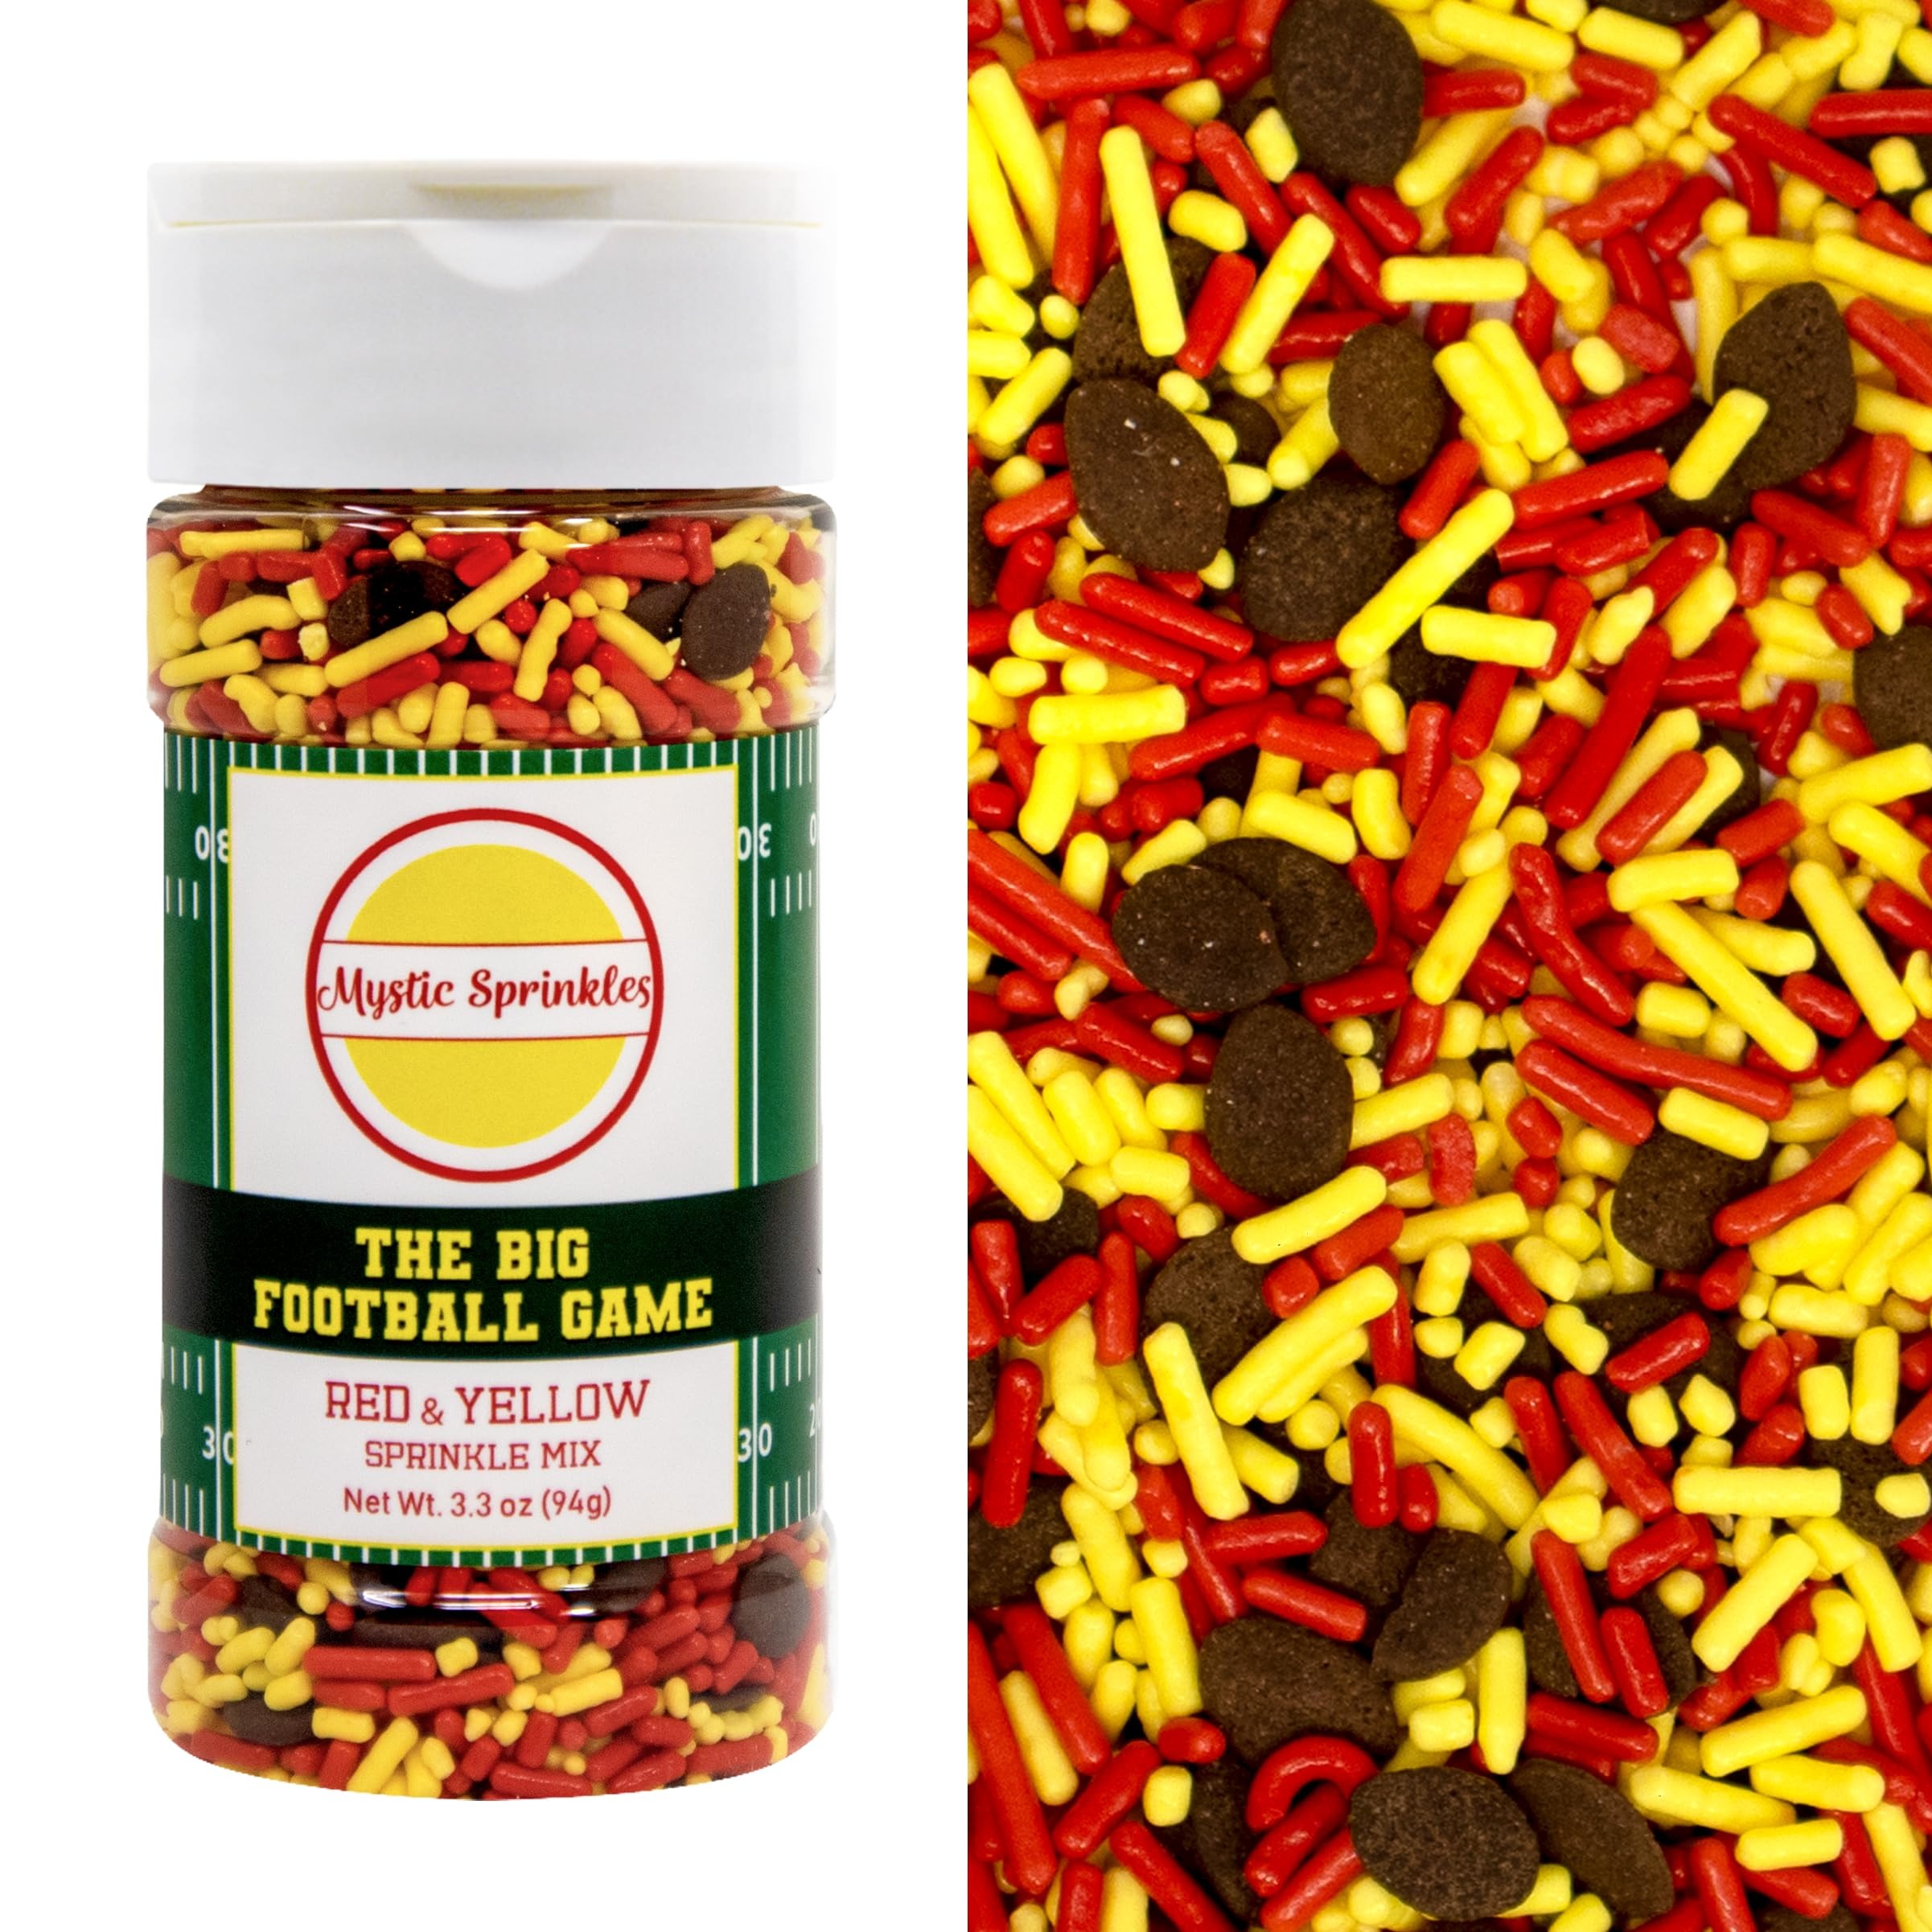
Item Name: Mystic Sprinkles The Big Football Game Jimmy Mix 3oz Bottle (Red & Yellow Sprinkle Mix 3oz)
Bullet Point 1: Team Colors with Adorable Football Shapes
Bullet Point 2: 3oz Bottle
Bullet Point 3: Made in the USA
Bullet Point 4: Makes a GREAT gift!
Product Description: Support your favorite team with The Big Football Game Jimmy Mixes from Mystic Sprinkles. These football team color inspired sprinkles are just what you need to take all of your treats to the next level! Whether you're courtside, poolside, or on the field, these adorable jimmies are ready to top cookies, cupcakes, brownies, ice cream and more!
Value: 3.0
Unit: Ounce

Price: 9.99